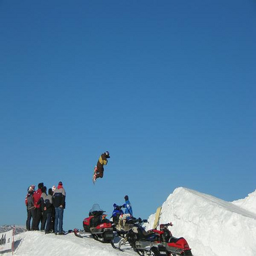
peopl standing on a hill watching someone doing a jump in the sky
A person who is wearing a snowboard in mid air.
Several men and motorcycles watching a man jumping.
A man flying through the air while riding a snowboard.
people with motorbikes and others skating on a snow